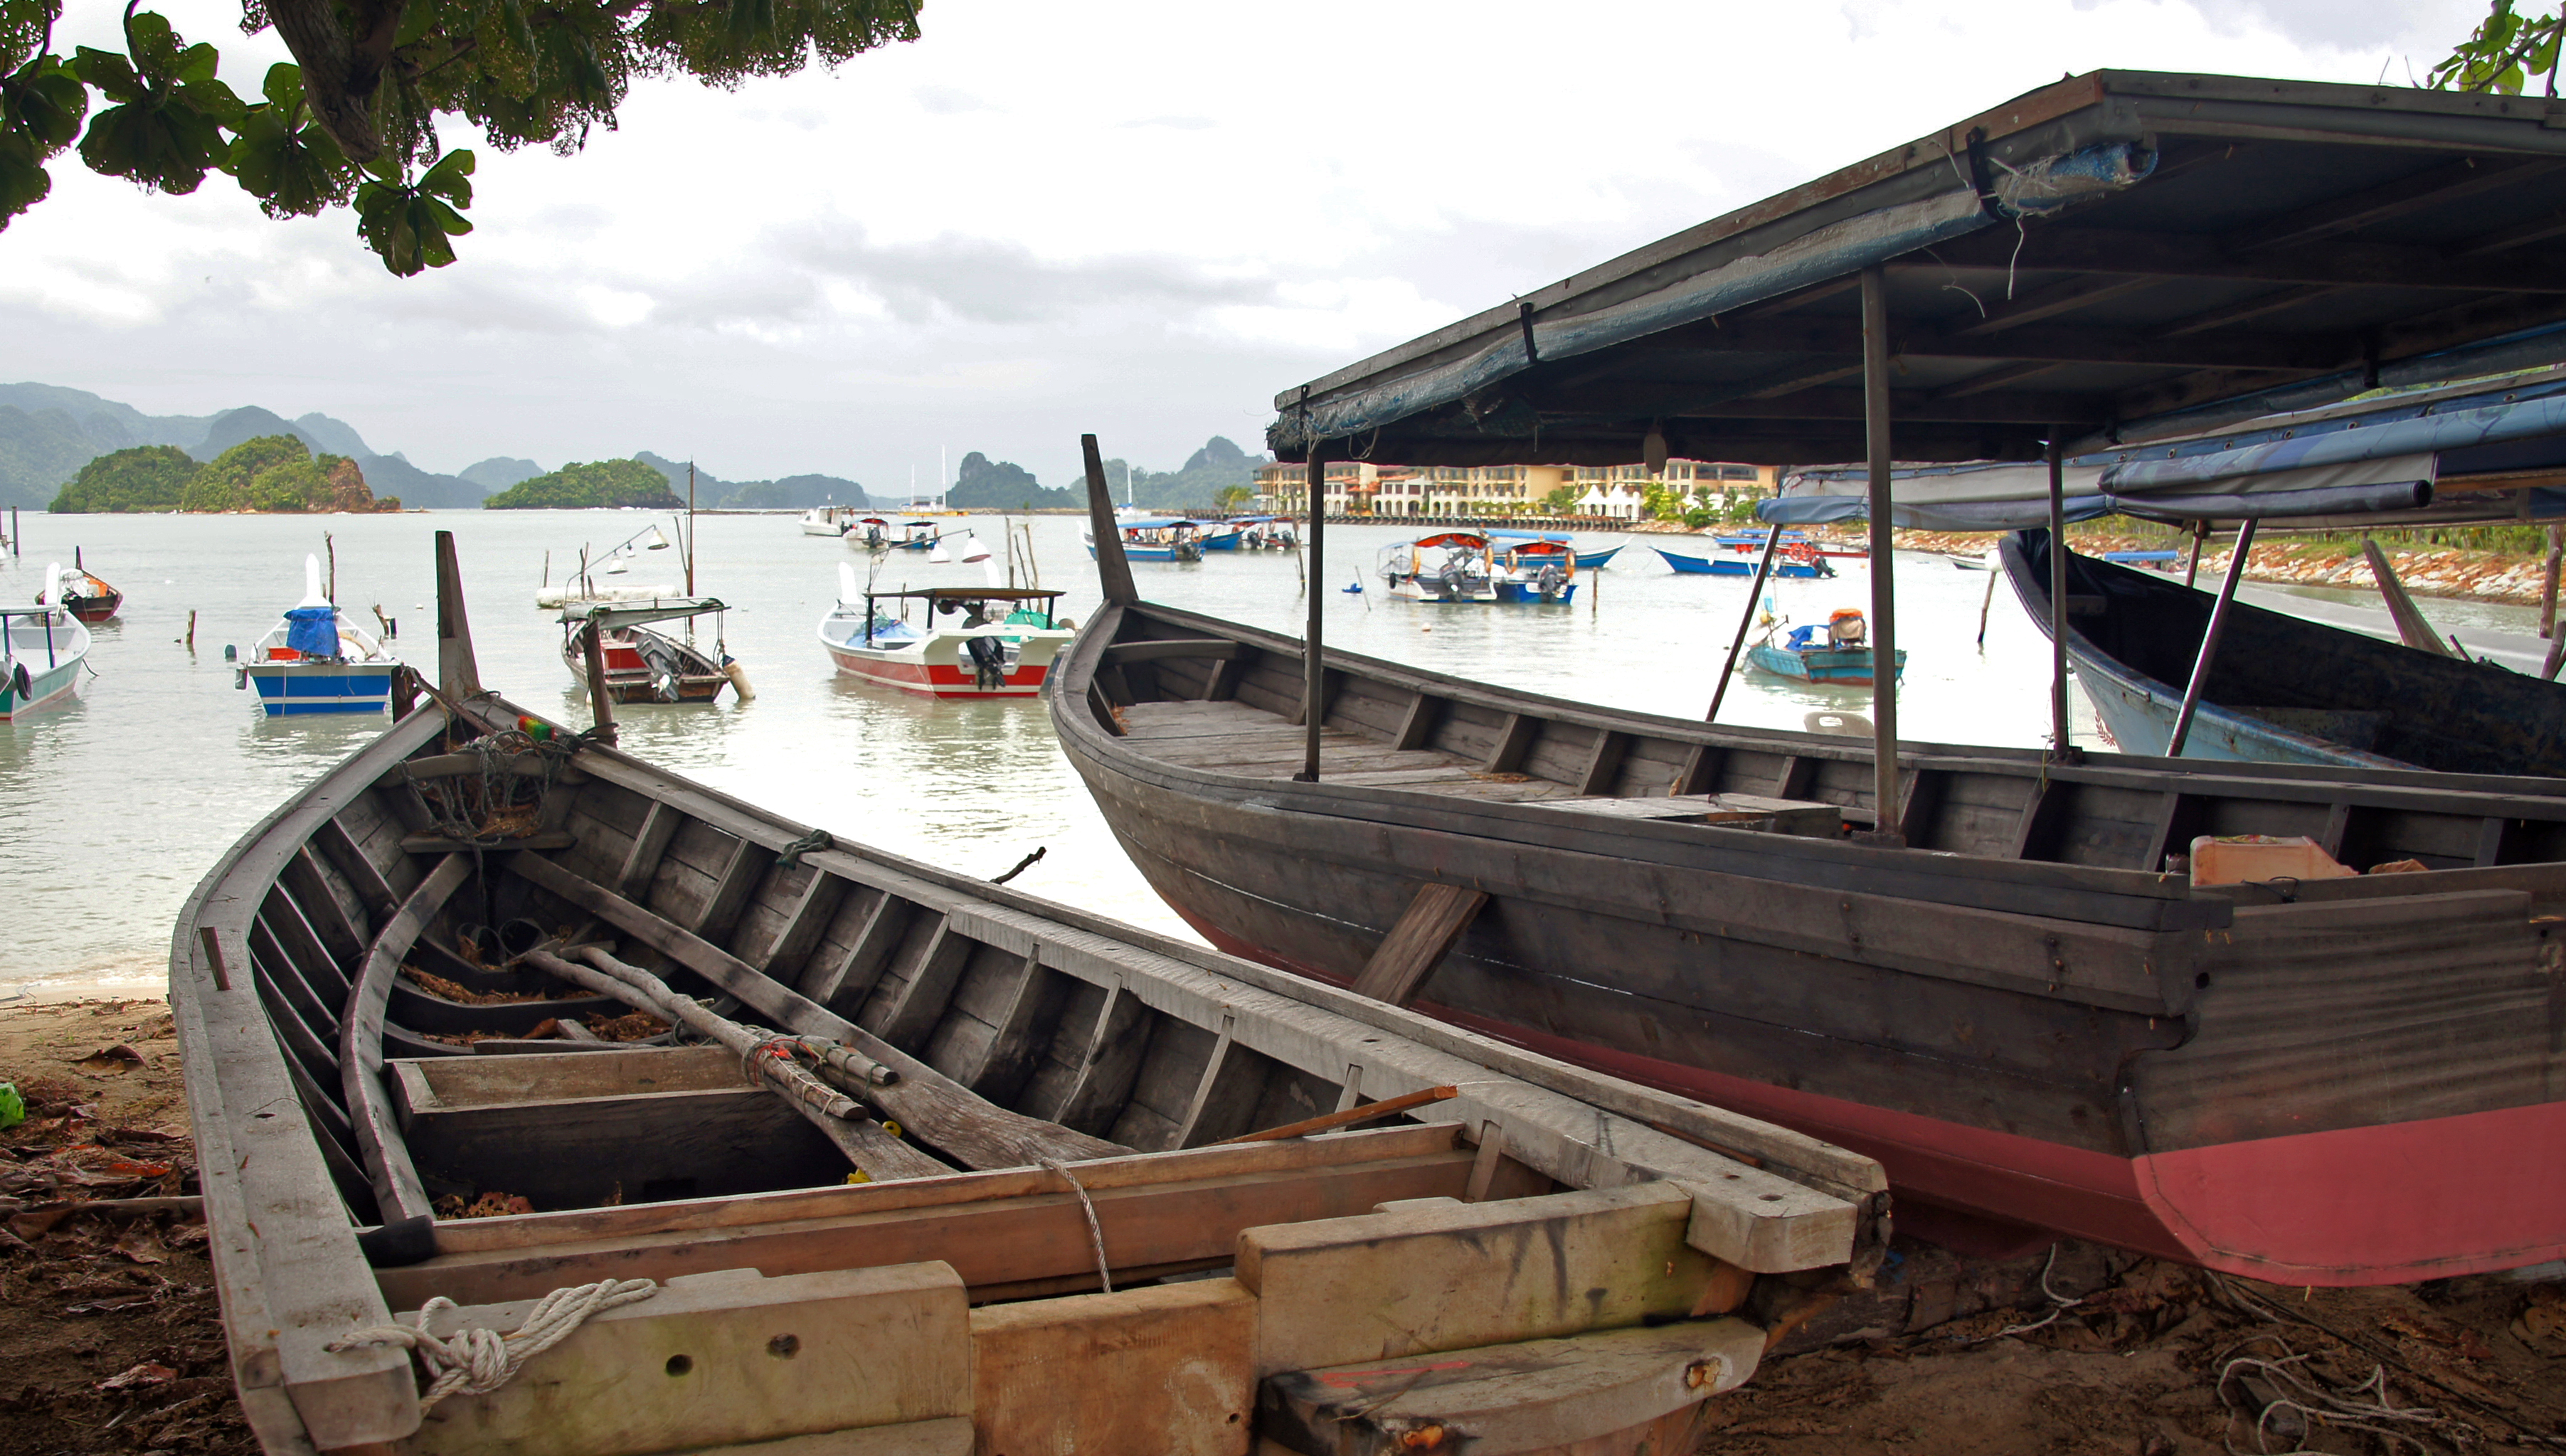
water, dock, boat, ship, vehicle, scenery, craft, waterway, boating, sony, fishingboats, malaysia, langkawi, watercraft, barge, watercraft rowing